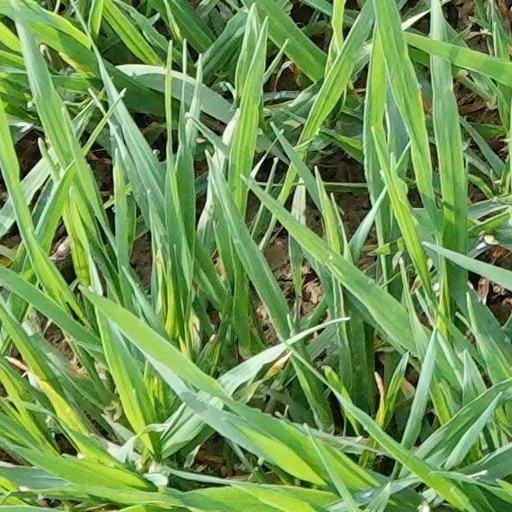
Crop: wheat